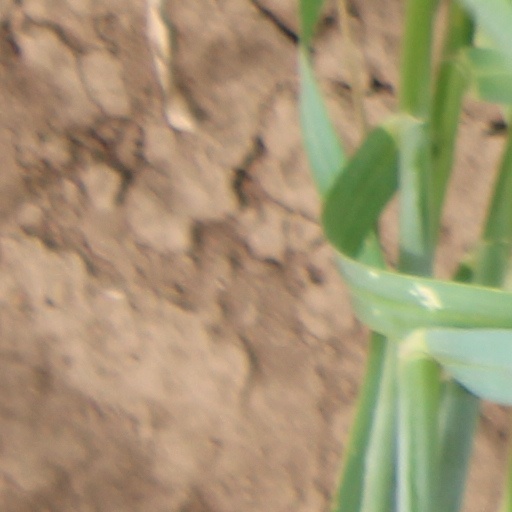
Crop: wheat